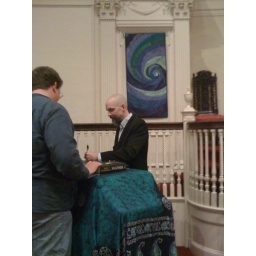
Neal signs the book for the dude behind me in line.